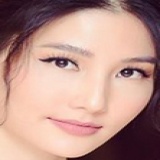
diễn viên Diễm My 9x